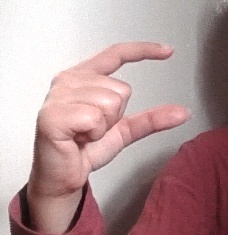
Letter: dal